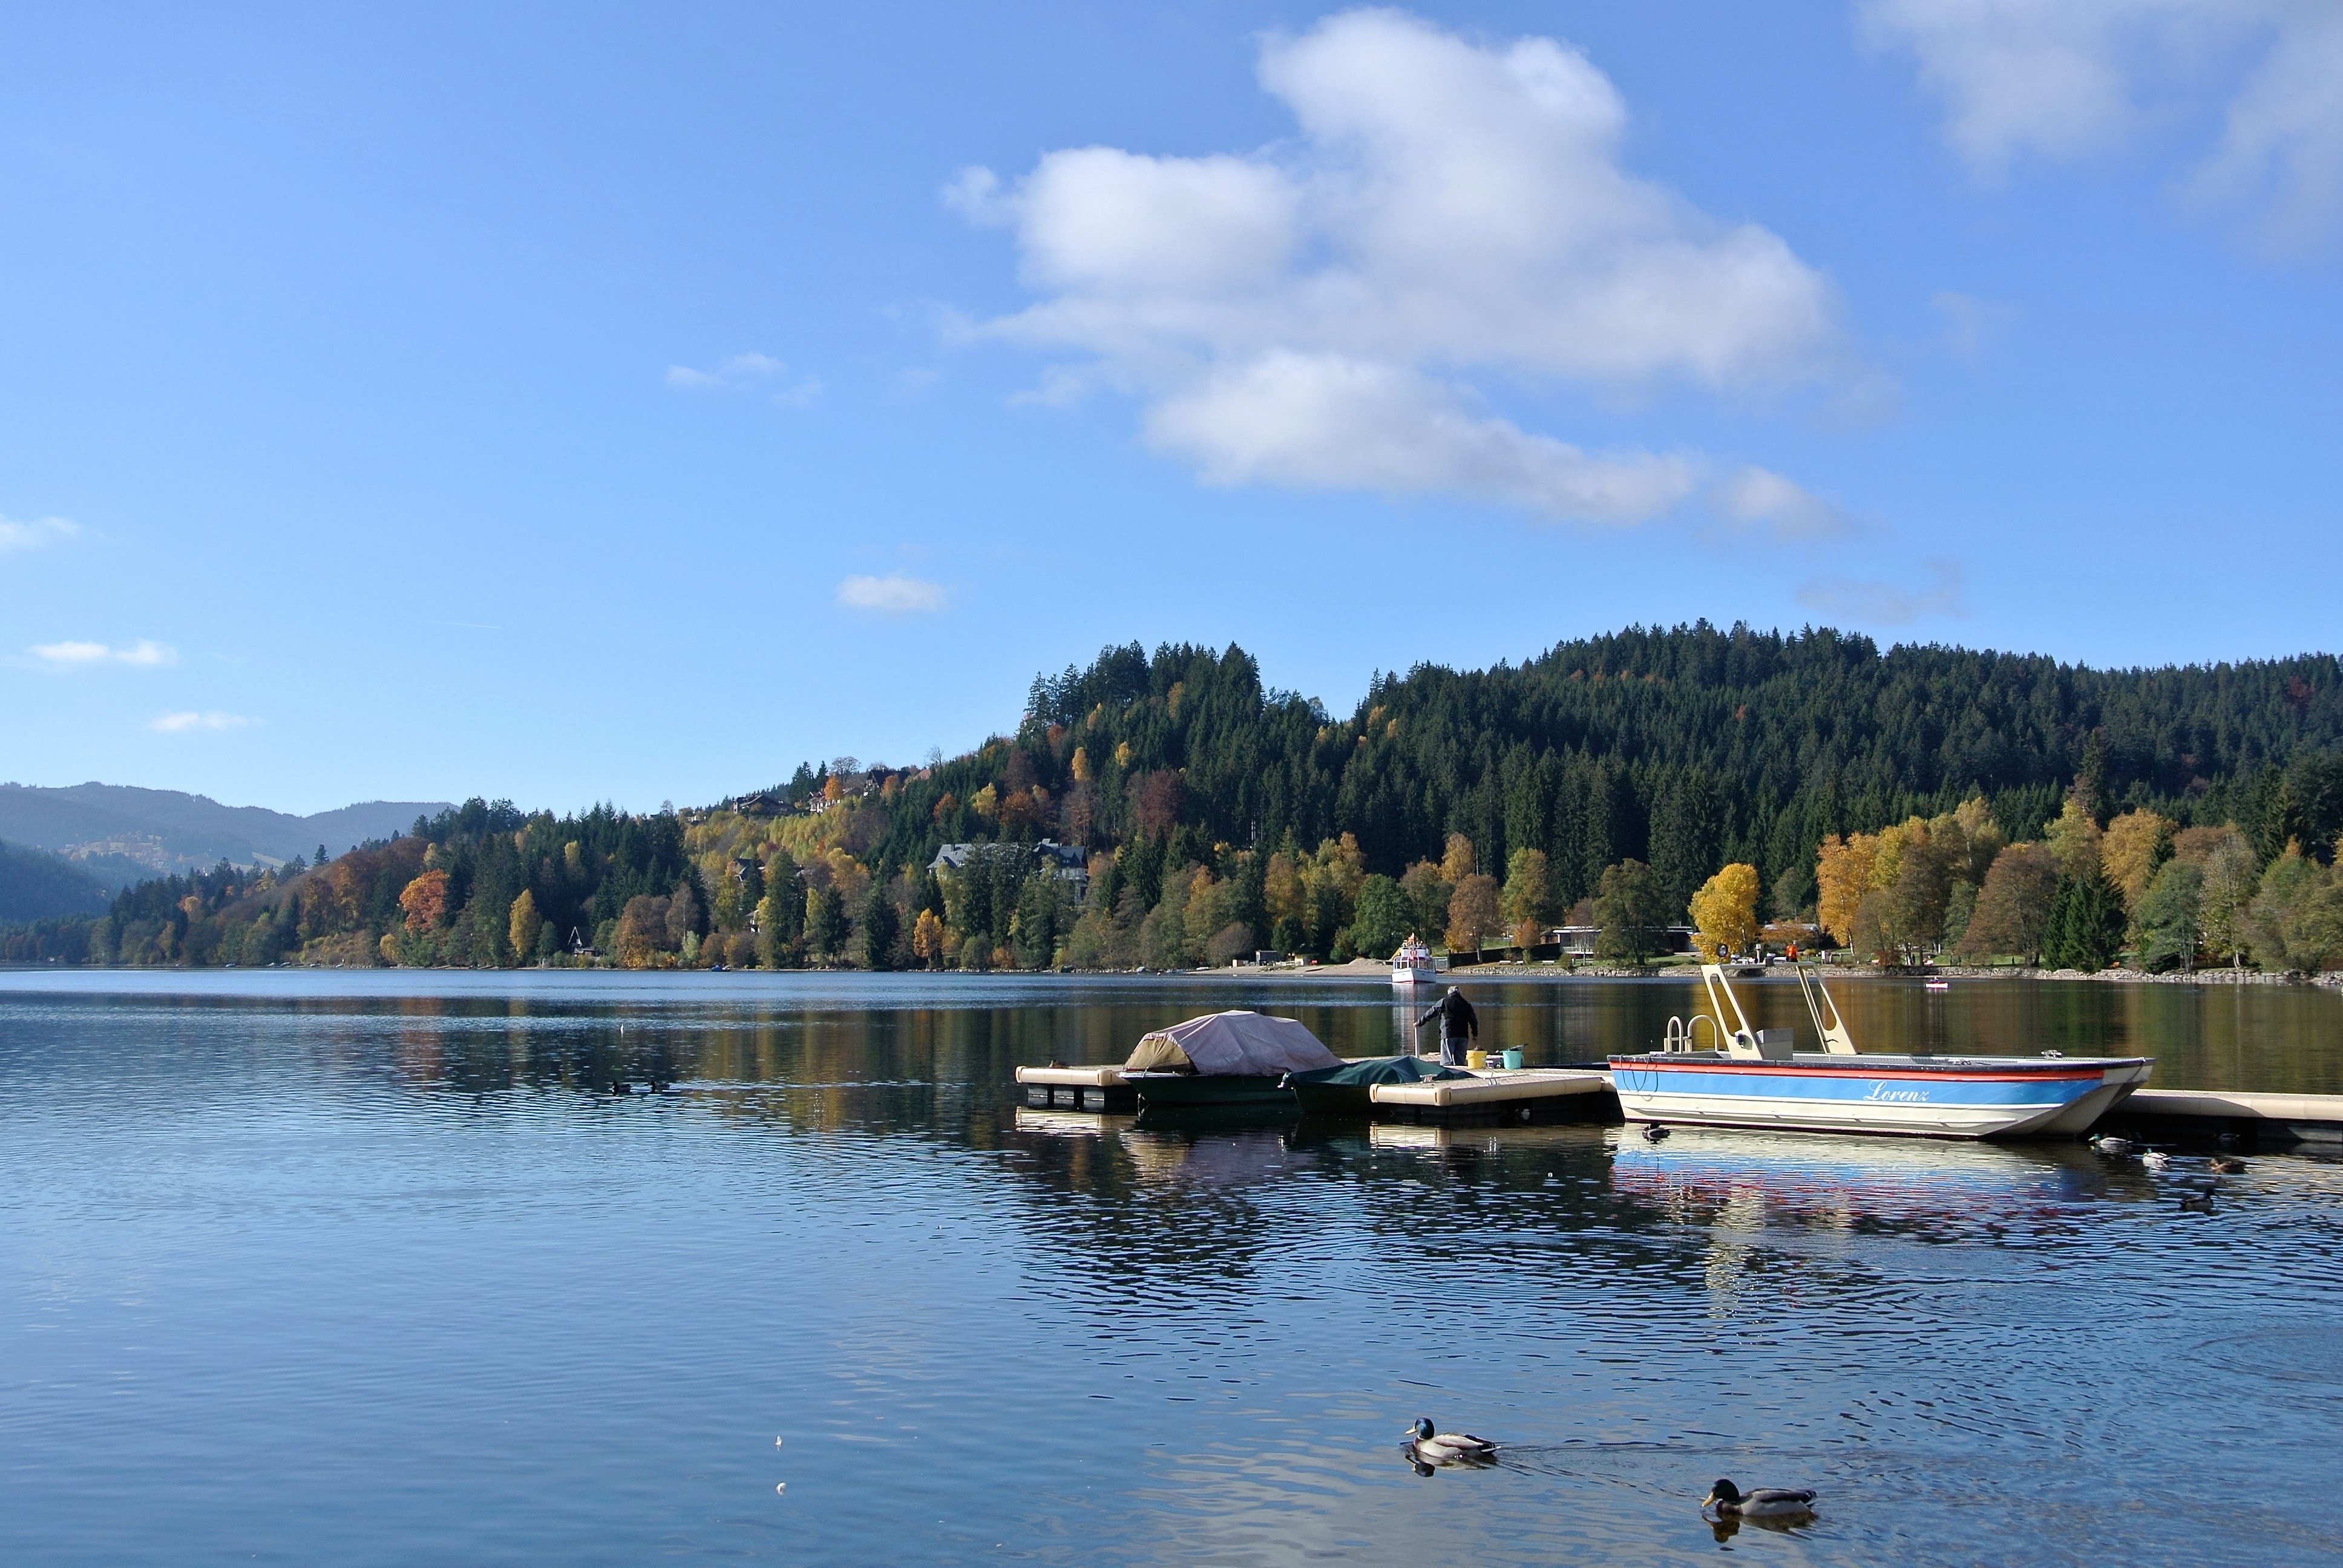
sea, water, forest, mountain, boat, shore, lake, river, tourist, idyllic, reflection, vehicle, bay, reservoir, body of water, outdoors, boating, germany, loch, black forest, titisee